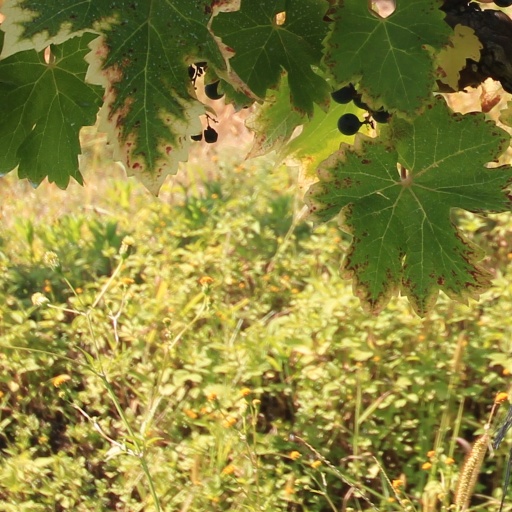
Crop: grape